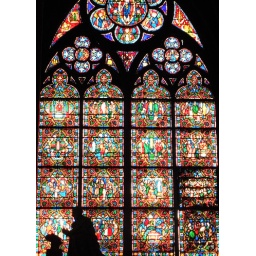
stained glass window in Notre Dame